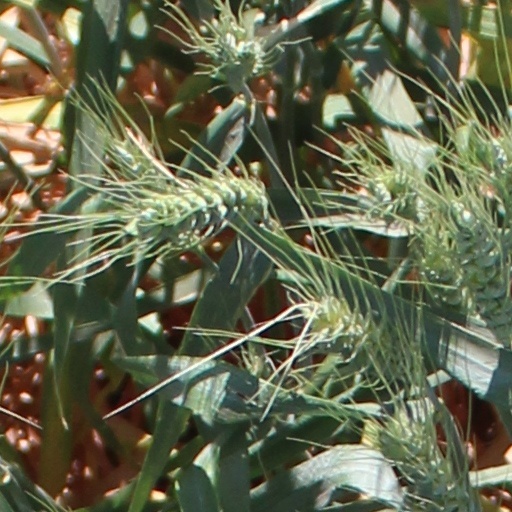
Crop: wheat